Jacques Bazin de Bezons

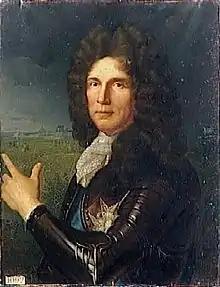

Jacques Bazin, marquis de Bezons (November 14, 1646 – May 22, 1733) was a French Field Marshal and Councillor of State.